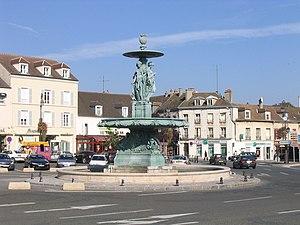
La place Saint-Jean et sa fontaine à Melun (Seine-et-Marne, Île-de-France, France).
La place Saint-Jean est une des principales places de la ville de Melun, dans le département de Seine-et-Marne en France. Le centre de la place est occupée par la fontaine Saint-Jean.